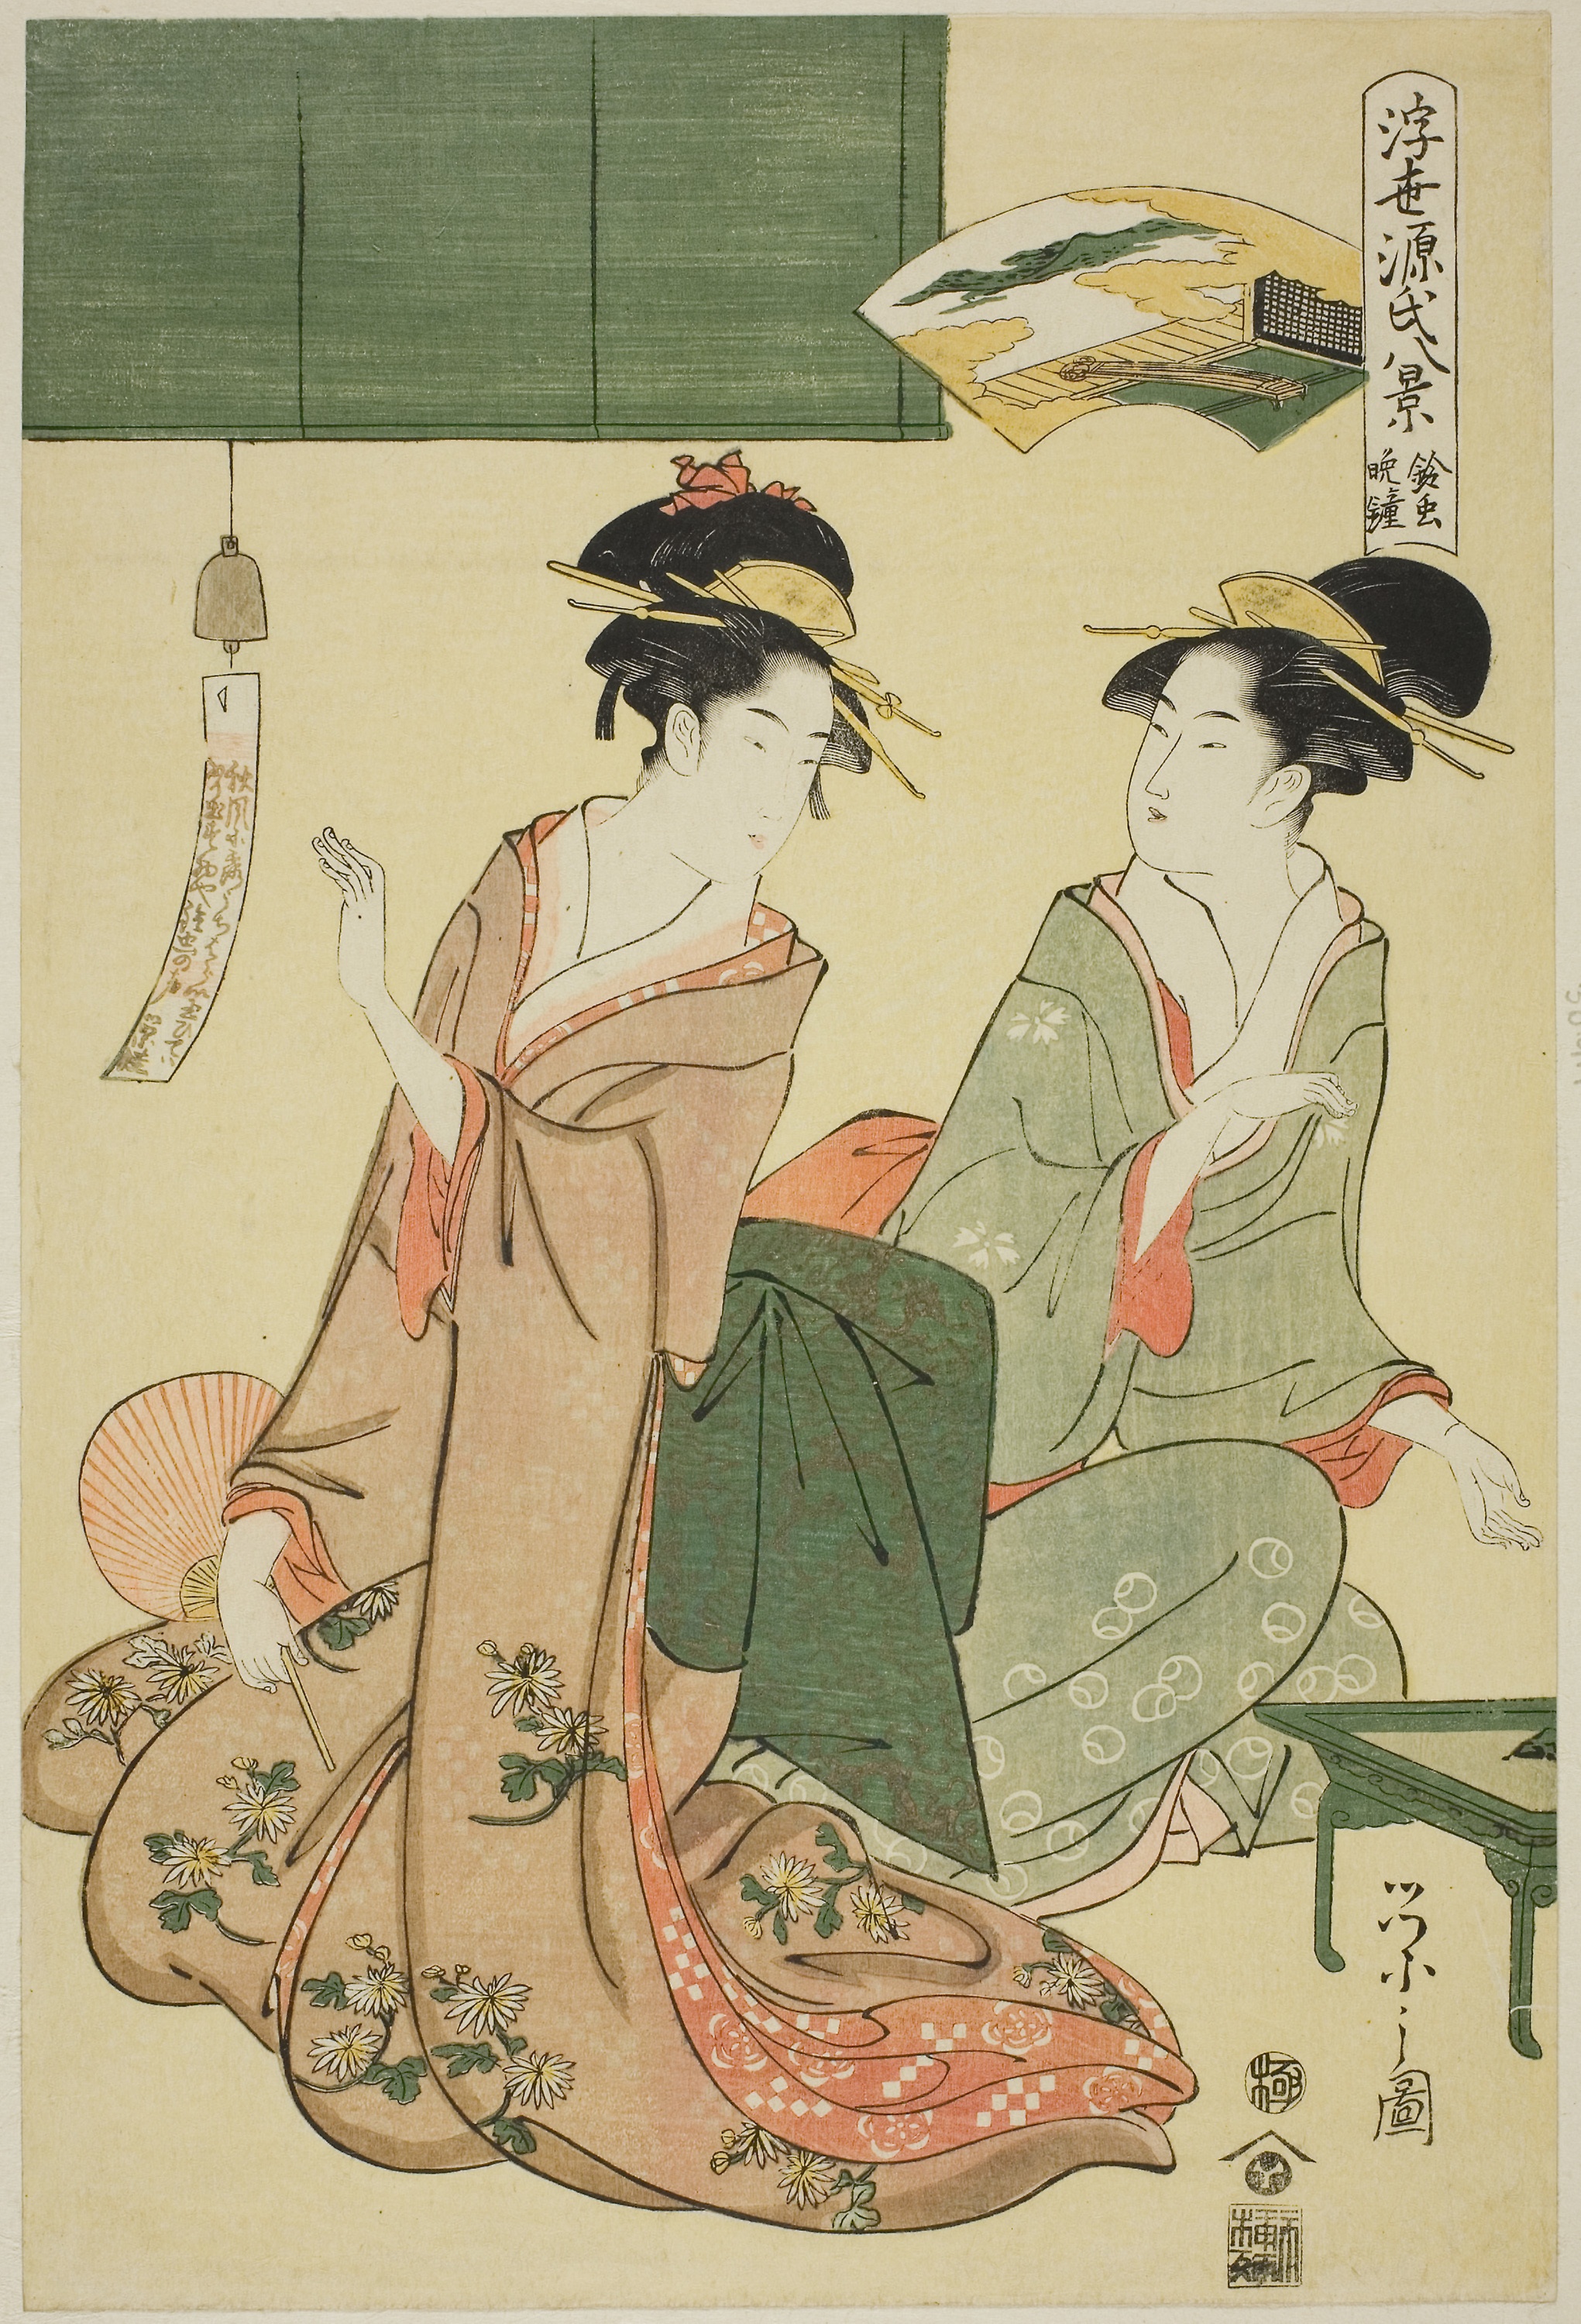
woman, art, illustration, costume design, geisha, vintage clothing